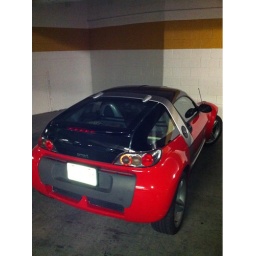
Never seen a Smart car like this. 2 door sports Smart car spotted in #Vegas.